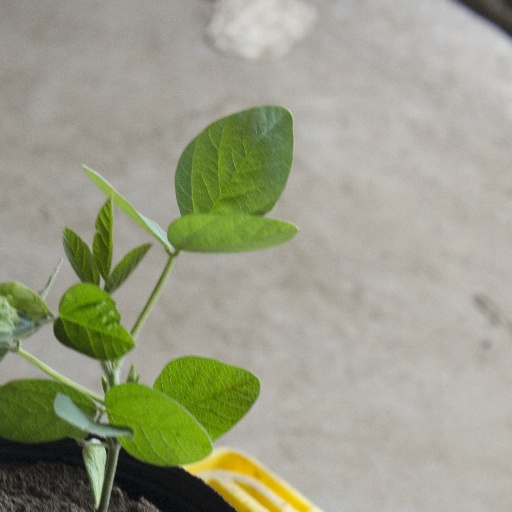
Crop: soybean